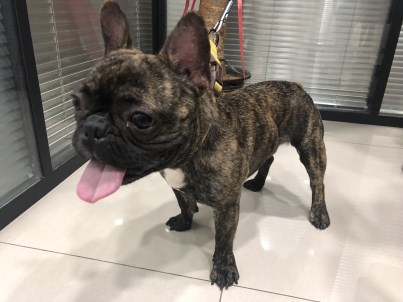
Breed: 1121-n000002-French_bulldog